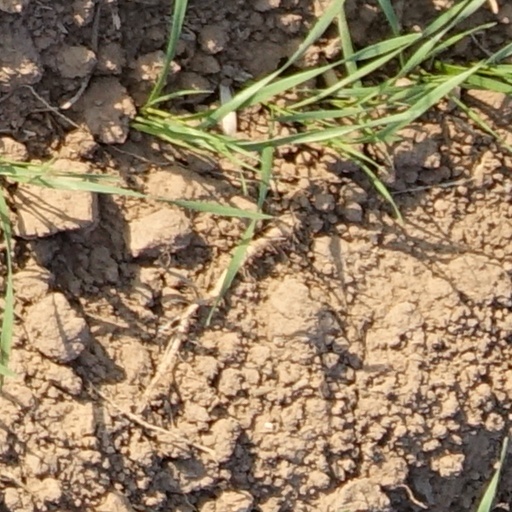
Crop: wheat